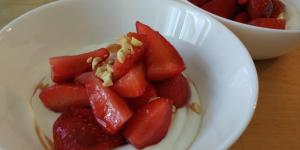
postre de mascarpone y fresas